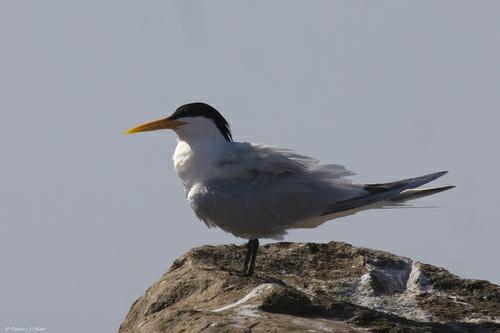
A photo of a elegant tern